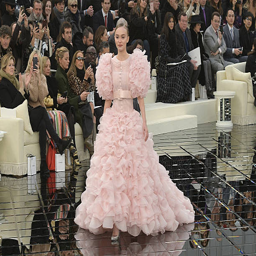
actor walks the runway during the show as part .